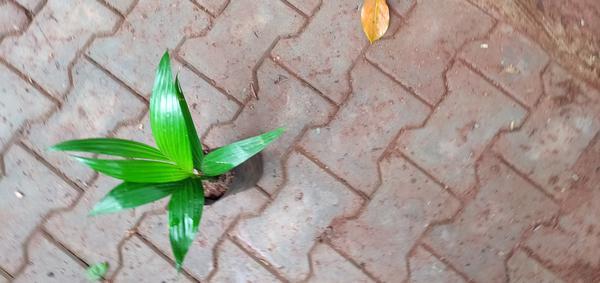
Plant: Betel_Nut